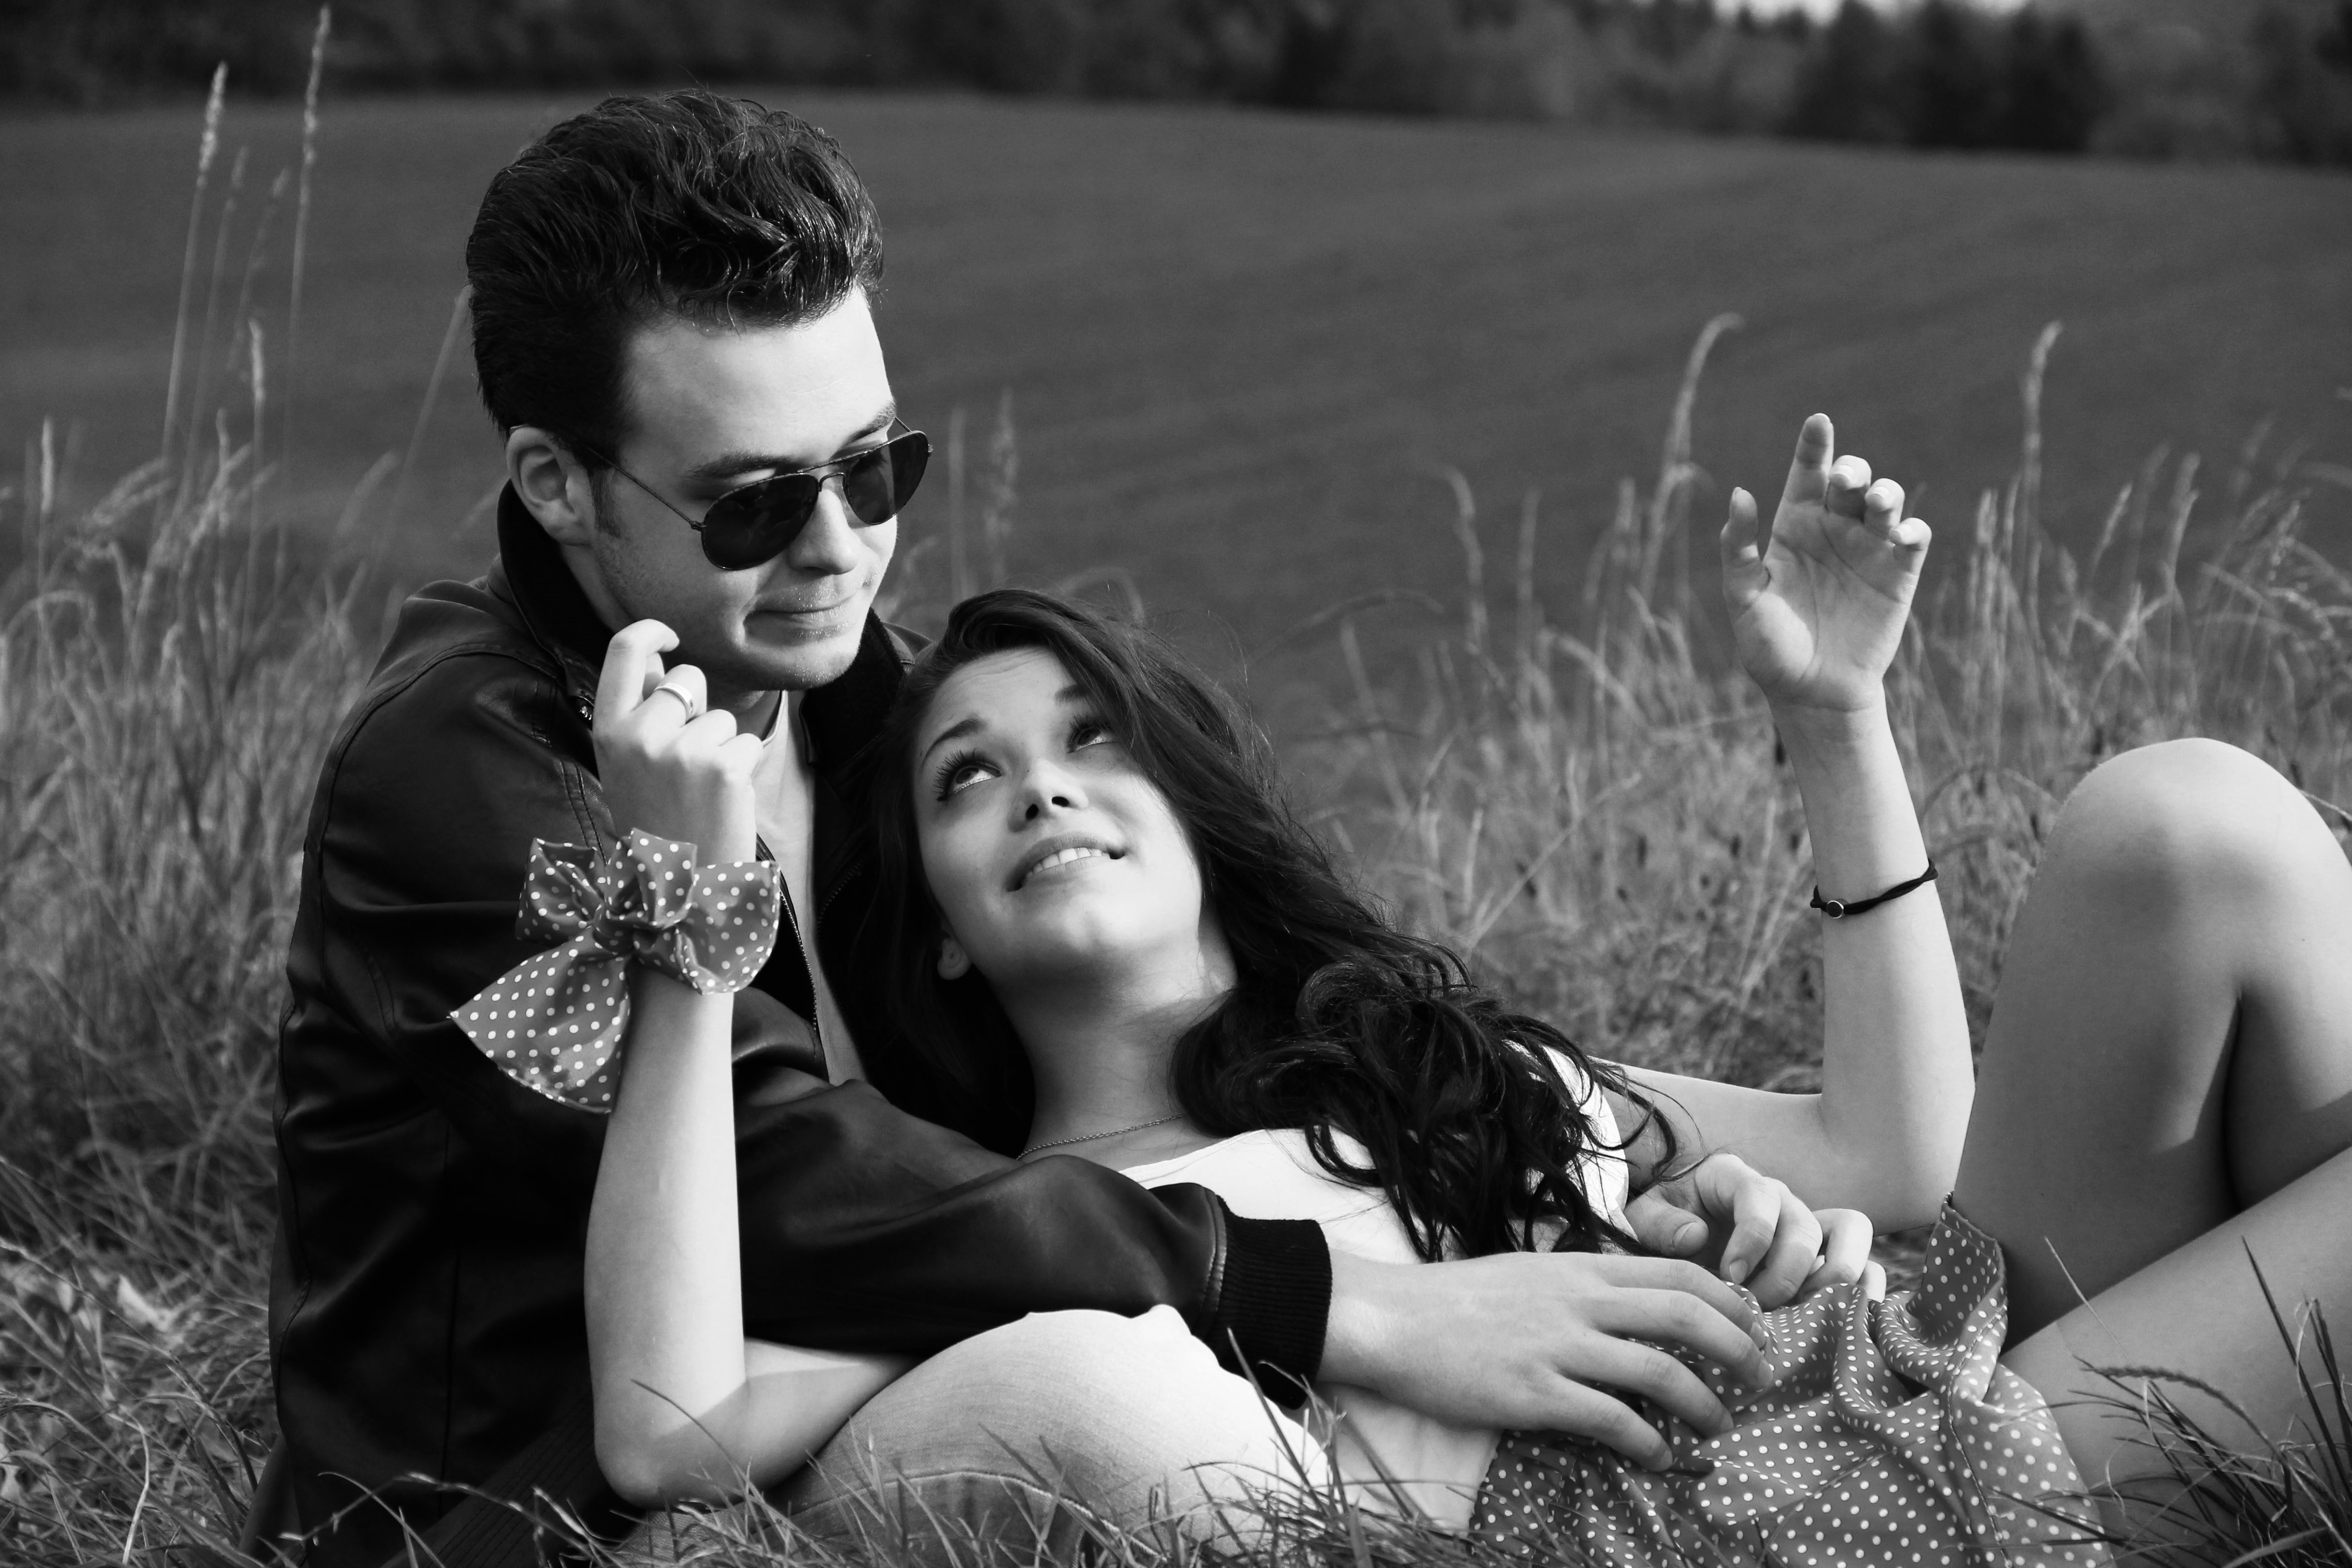
person, black and white, girl, woman, photography, retro, boy, love, couple, romance, monochrome, bride, ceremony, photograph, emotion, photo shoot, in love, umava, monochrome photography, portrait photography